Rueben Thevandran

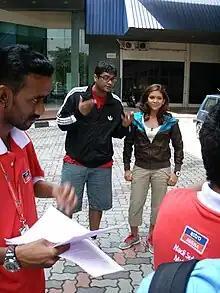
Burn and his co-host, Azura during Aktifpedia shoot

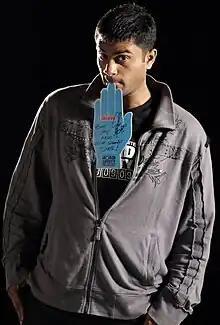
Burn in MUFORS Campaign Music Video

Burn's radio career started in 2004 with "Xfresh FM". After 4 years he quit in defeat and joined "Era FM" for another 2 years before leaving for TV as a sports TV host. Amongst the highlights of his radio career was the fact that he headed the prime time show on Xfresh Fm called "Zon Planet X" with hit segments like "Panggilan Kena Burn" and "Usha Usha". On Era, Burn teamed up with "Cham" former VE singer and "Adifashla" his former "AF" partner on the drive show "Petang Era & Malam Era". As a top radio announcer and TV host, Burn received endorsements from "Nike", "HI-5","Listerine" & "Revive Isotonic".